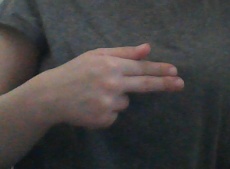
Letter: ghain